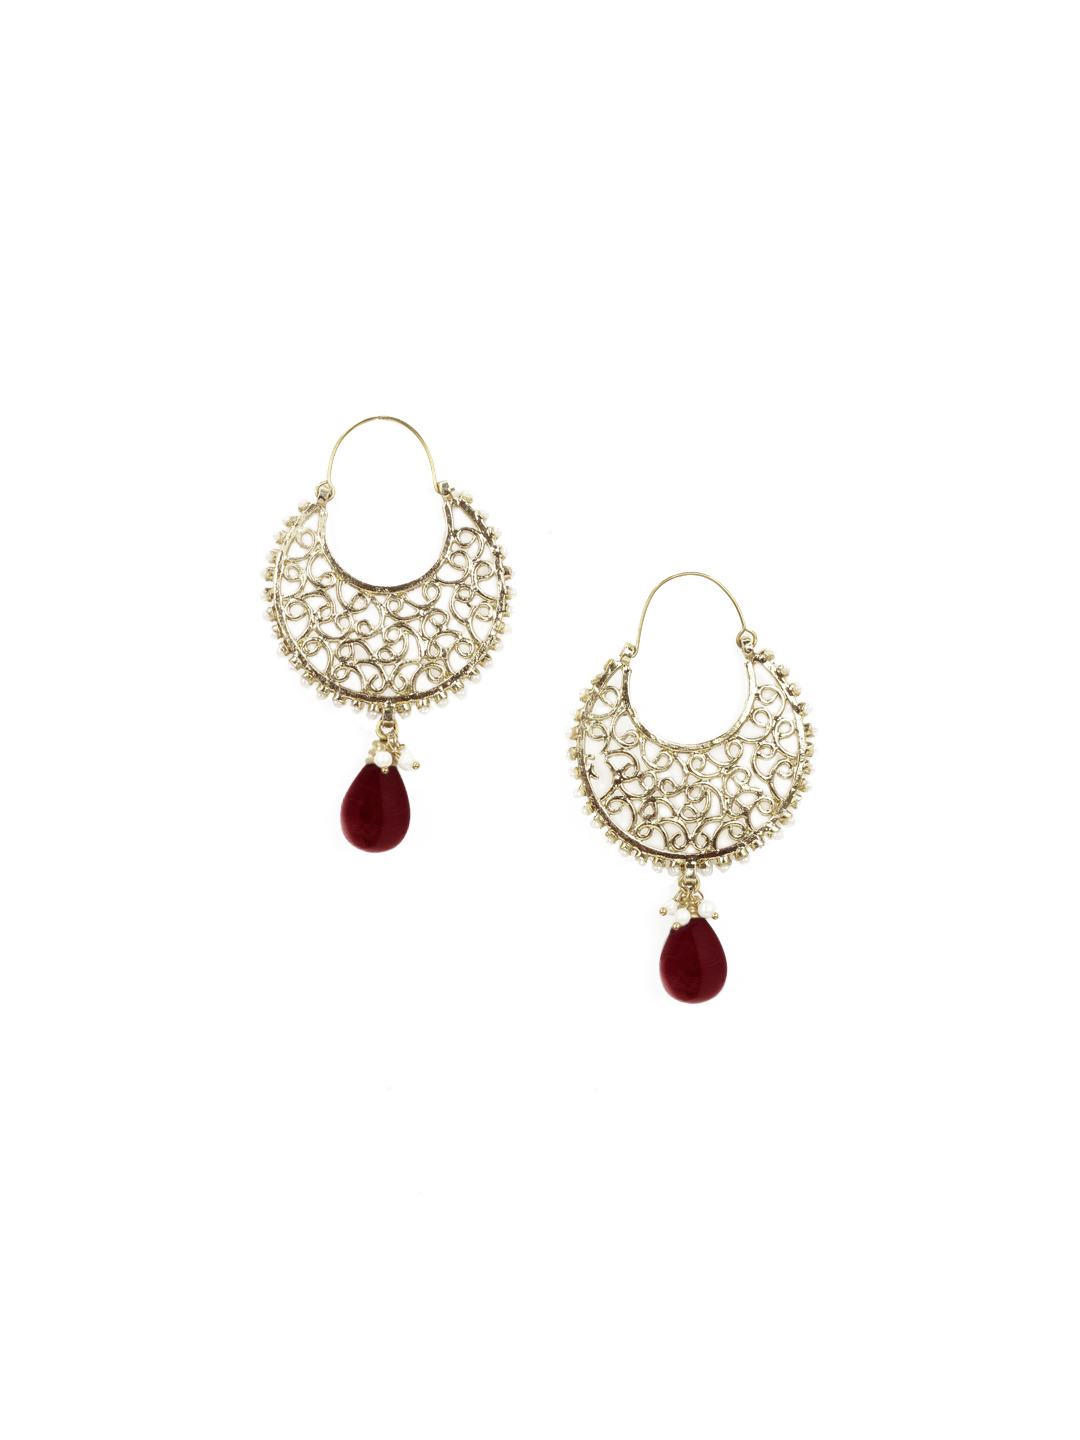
Royal Diadem Red Earrings
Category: Accessories / Jewellery / Earrings
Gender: Women
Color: Red
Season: Summer 2012
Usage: Casual